Tea in Australia

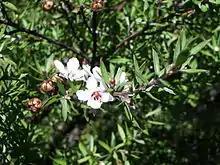
"Leptospermum scoparium" (also called the "ti tree") foliage and flowers were used to produce an infusion drank by Aboriginal Australian tribes.

Tea consumption is an essential part of contemporary Australian culture, generally inherited from British tea culture though with its own distinct qualities. Small quantities of tea are grown and produced in Australia itself.